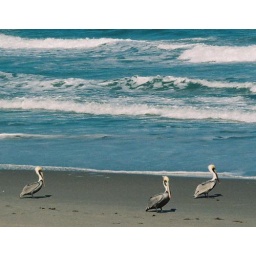
Pelicans by people fishing on the beach in Melbourne, Florida: &amp;quot;Excuse me can you put a fish in my bill.&amp;quot;